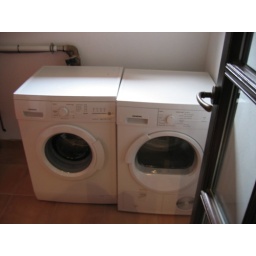
Washing machine and dryer in the room next to the kitchen